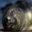
Label: seal